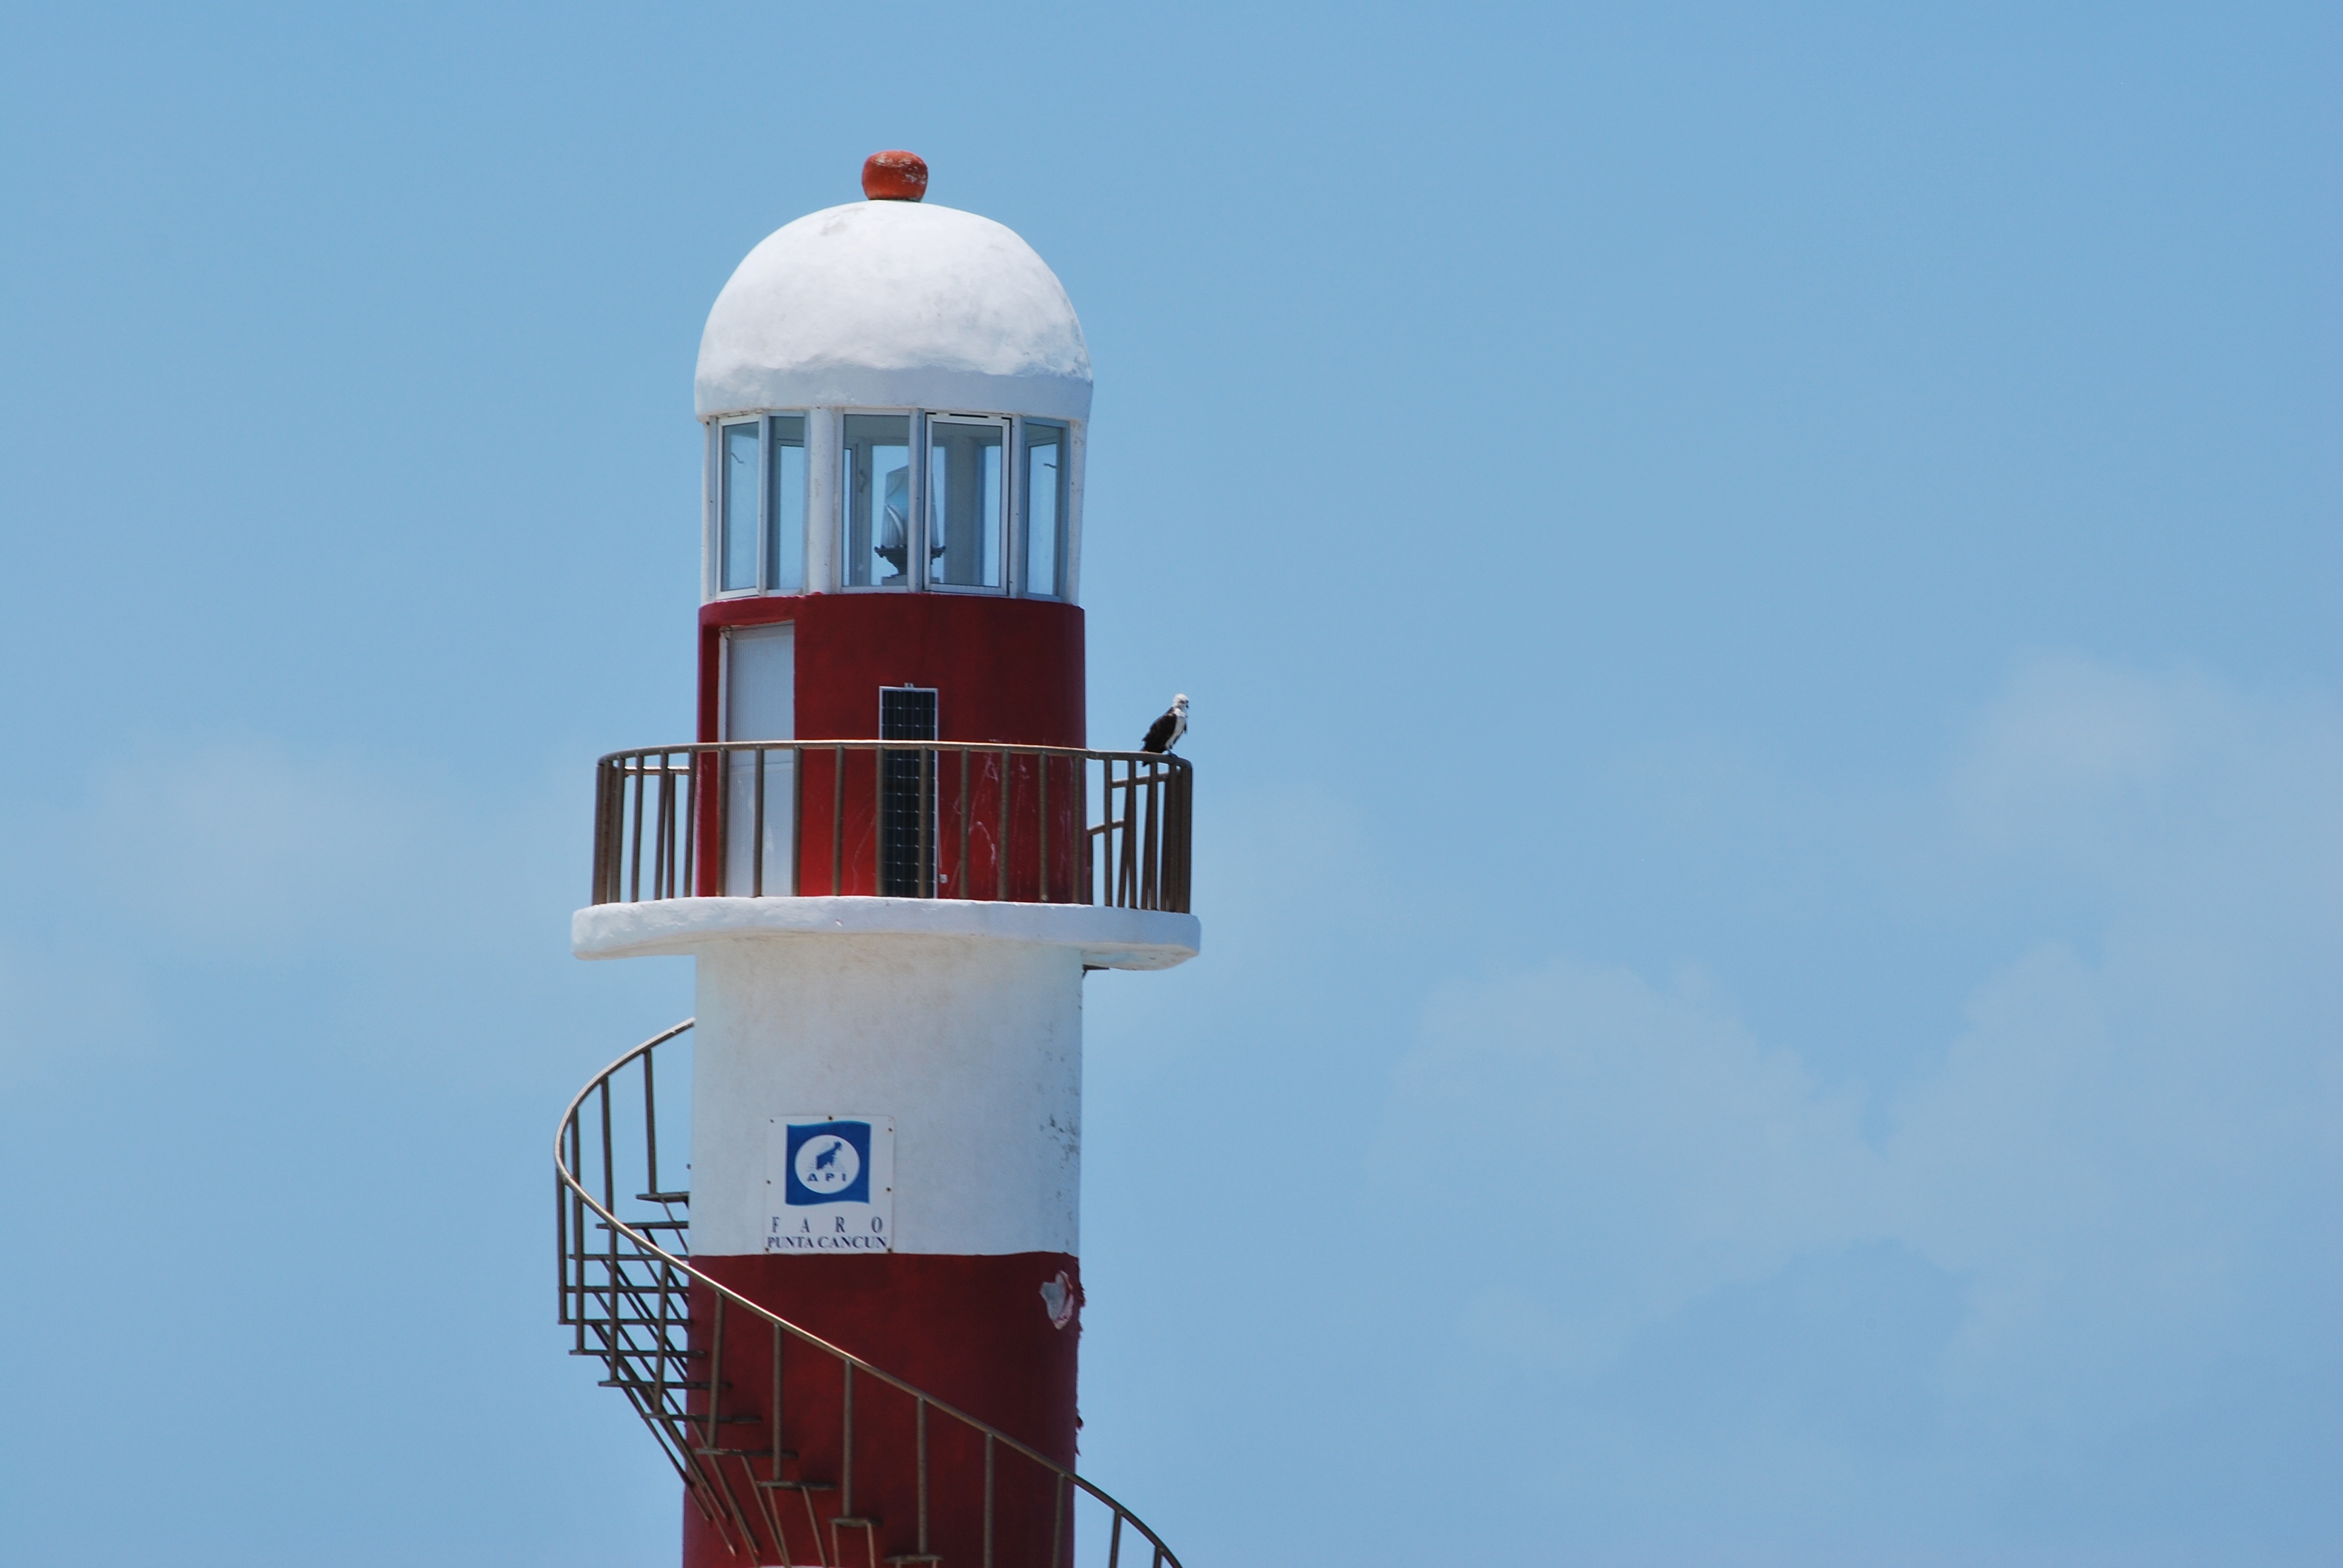
lighthouse, tower, mexico, cancun, control tower